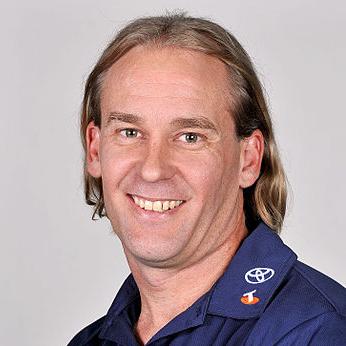
Age: 37